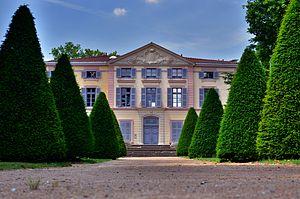
Façade arrière de l'Hotel de Ville de Grigny. Ancien château de Jeanne du Clapier, XVIIème siècle. Crédit: G.MOULINphotographies©
Grigny est une commune française de la métropole de Lyon, en région Auvergne-Rhône-Alpes. Les habitants de Grigny, appelés Grignerots ou Grignerotes, représentent 9 662 personnes au 1ᵉʳ janvier 2014, sur un territoire de 575 hectares constitué de 42 % d'espaces verts.